Photobacterium damselae subsp. piscicida

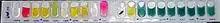
API 20E profile of Photobacterium damselae ssp. piscicida

Morphologically, the bacteria is a rod shaped cell, with no motility. Gram negative, with bipolar staining. The presumptive identification of the pathogen is based on standard biochemical tests. In addition, although "Ph. damselae" subsp. "piscicida" is not included in the API-20E code index, this miniaturised system can also be useful for its identification, since all strains display the same profile (2005004). Slide agglutination testing using specific antiserum is needed for a confirmative identification of the microorganism (Romalde, 2002).